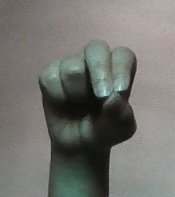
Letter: gaaf